Insensato Coração

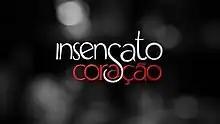

Insensato Coração ("Irrational Heart") is a Brazilian telenovela produced and broadcast by TV Globo that first premiered 17 January 2011, replacing "Passione" and ended on 19 August 2011, followed by "Fina Estampa". It is created and written by Gilberto Braga and Ricardo Linhares in collaboration with Ângela Carneiro, Fernando Rebello, Izabel de Oliveira, João Ximenes Braga, Maria Helena Nascimento and Nelson Nadotti. Directed by Dennis Carvalho and Vinícius Coimbra together with Cristiano Marques, Flávia Lacerda, Maria de Médicis and Luísa Lima.